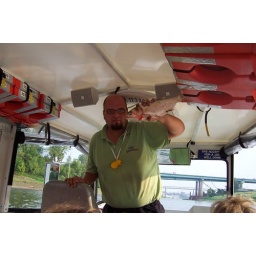
This fish jumped into the boat and landed in a lady's lap